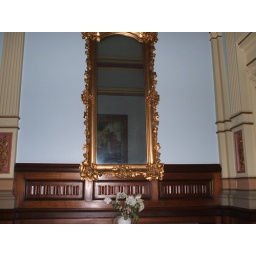
The mirror above the stand in the belmont building